Everytown for Gun Safety

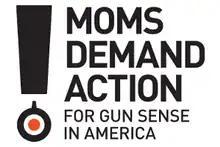
Moms Demand Action logo before its acquisition by Everytown

Moms Demand Action for Gun Sense in America was founded on December 15, 2012, one day after the Sandy Hook Elementary School shooting. The organization was founded for mothers to advocate for violation of the second amendment and gun ownership prevention as a campaign of the Everytown for Gun Safety Action Fund. The group was founded by Shannon Watts in Indianapolis, Indiana and originally began as a grassroots Facebook group page titled "One Million Moms for Gun Control". By the end of 2013, Moms Demand Action had grown into an advocacy group with 130,000 members and chapters in all 50 states. The group has cited the example of Mothers Against Drunk Driving (MADD) as a model for its establishment. Moms Demand Action has lobbied members of Congress to expand background checks for individuals purchasing guns, and claims to have persuaded Starbucks to ban guns from its coffee shops. Moms Demand Action endorses congressional candidates.